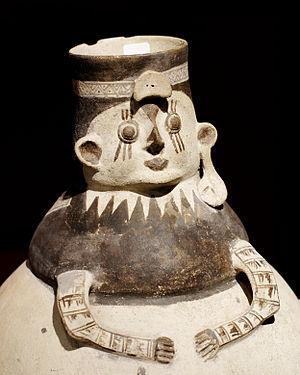
Grande urne anthropomorphe. Culture Chancay, côte centrale du Pérou.